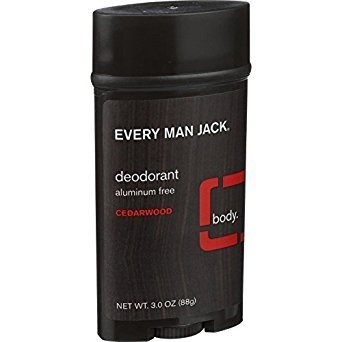
Item Name: Every Man Jack Deod Cedarwood (Pack of 12)
Bullet Point: Pack of 12
Value: 36.0
Unit: Ounce

Price: 6.89